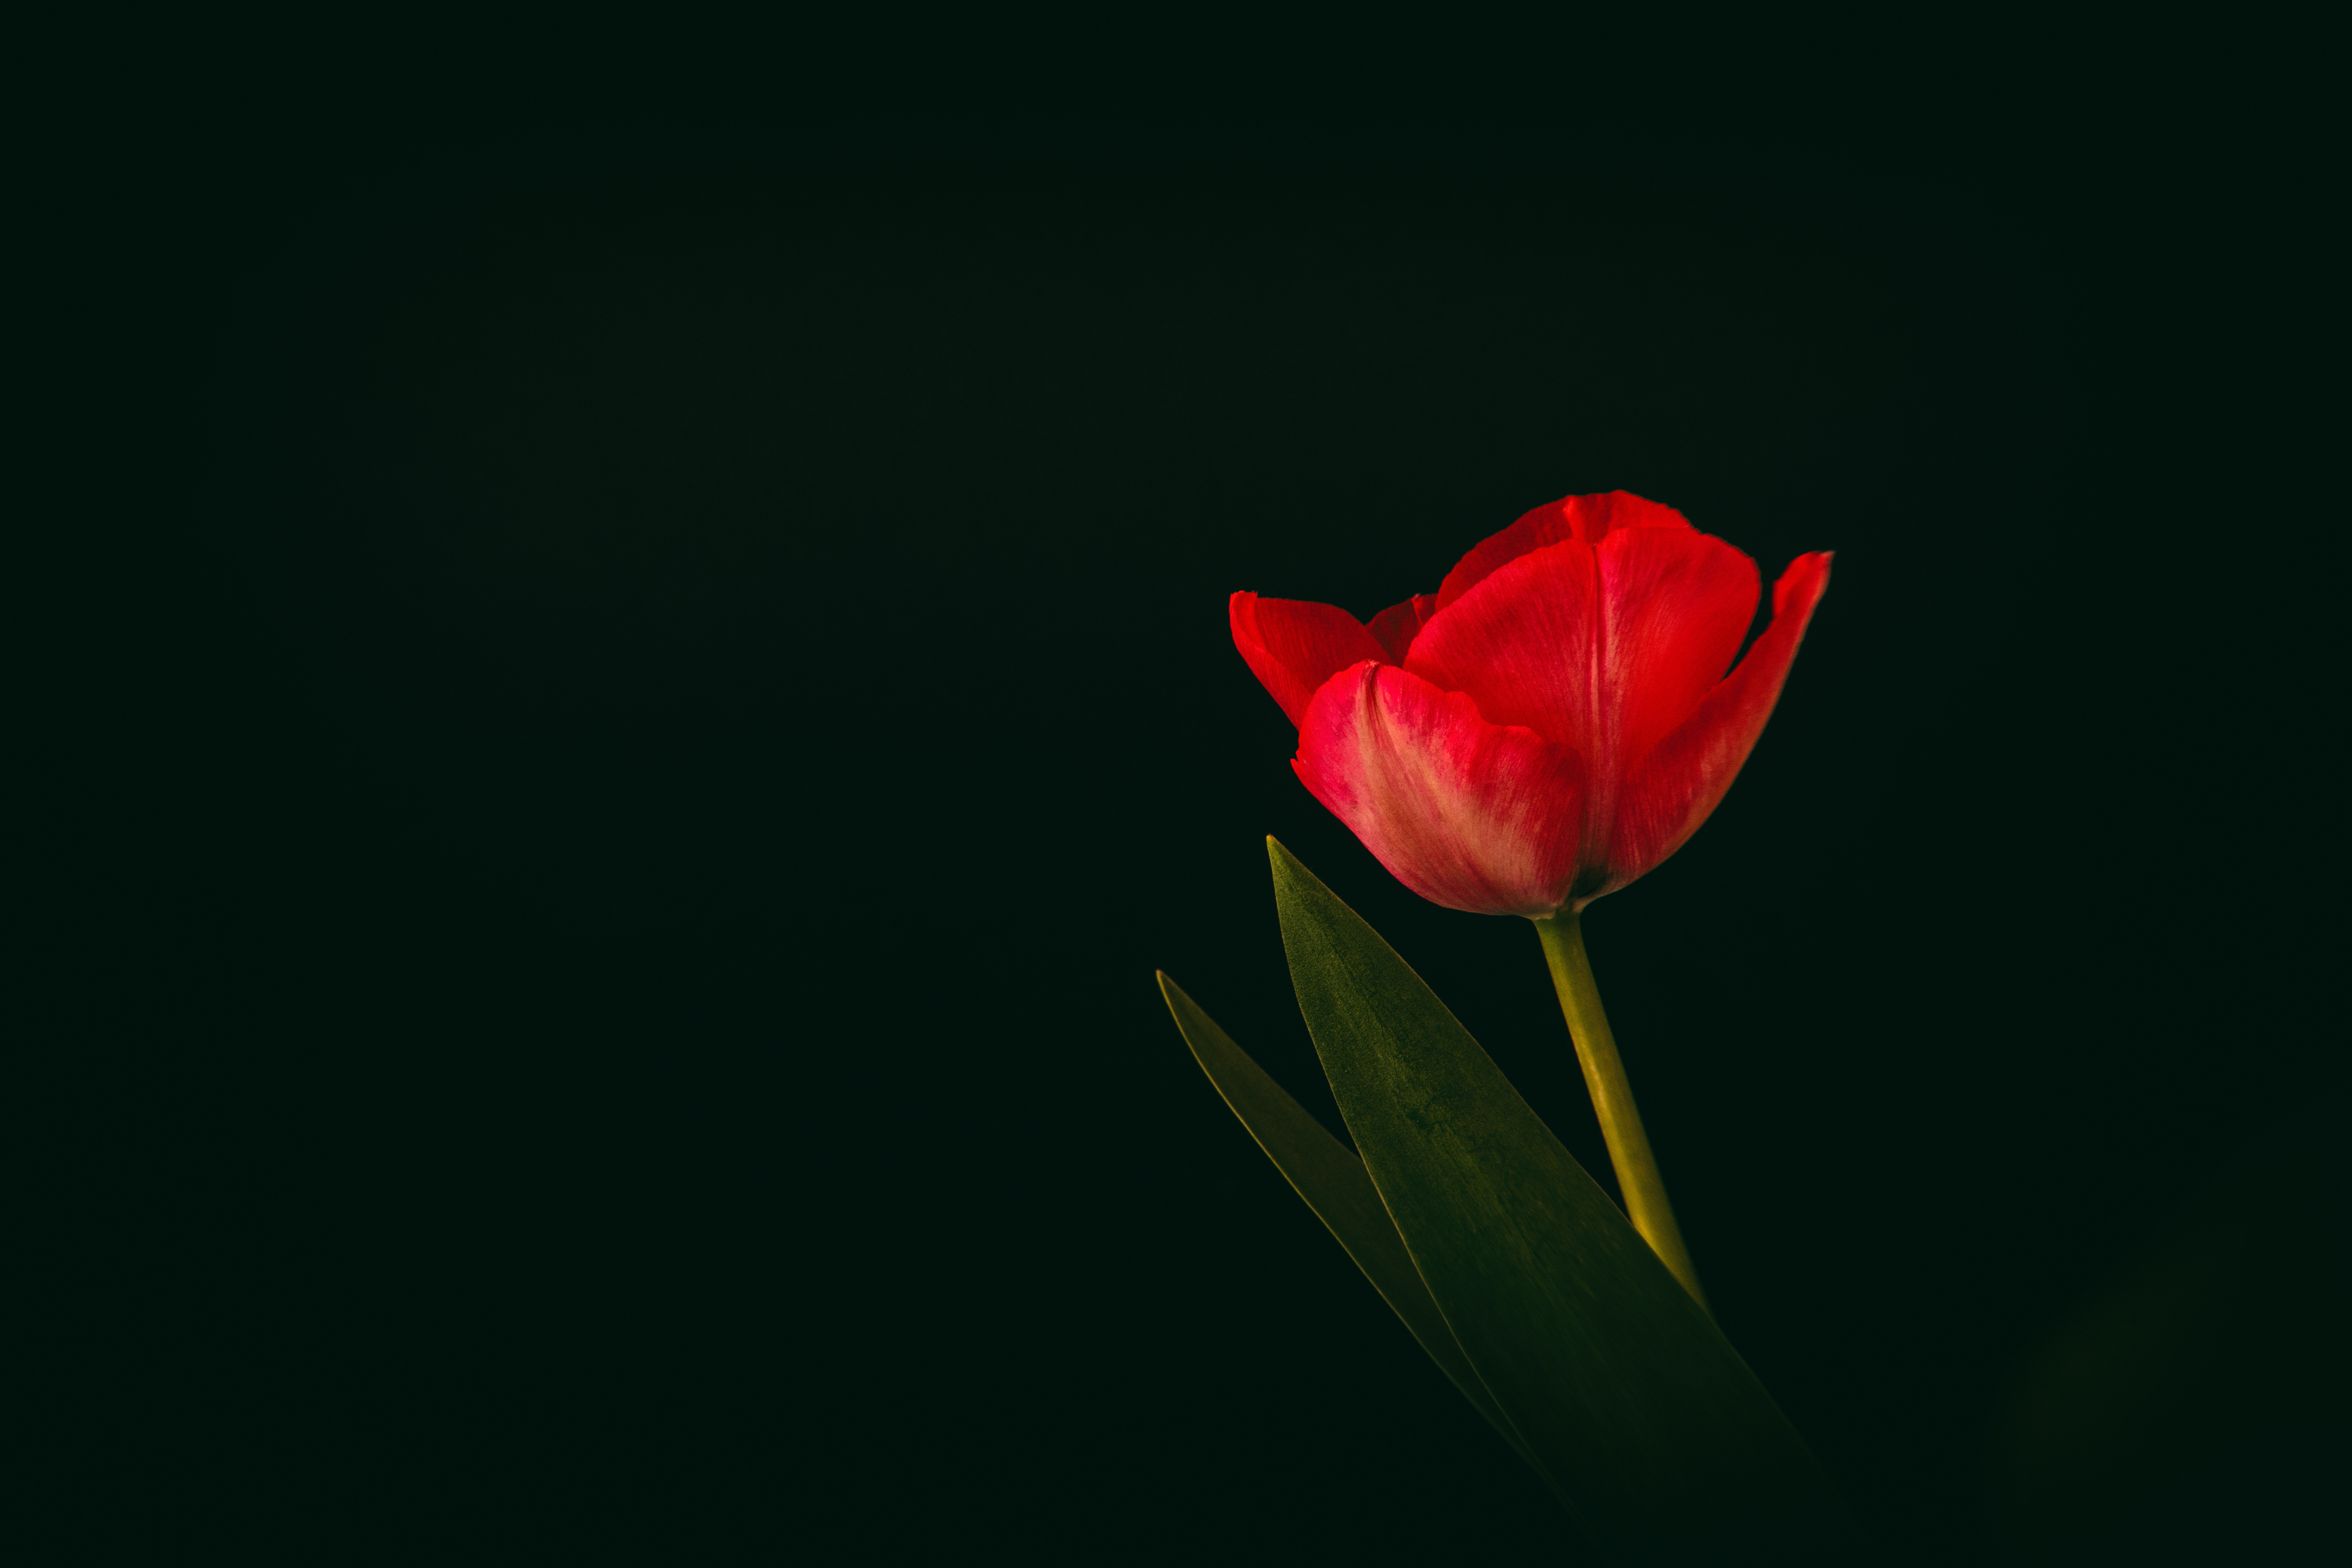
nature, plant, photography, leaf, flower, petal, foliage, tulip, red, darkness, flora, close up, red flower, bud, flower spring, spring flower, macro photography, flowering plant, red tulips, plant stem, computer wallpaper, land plant